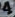
Number: 4